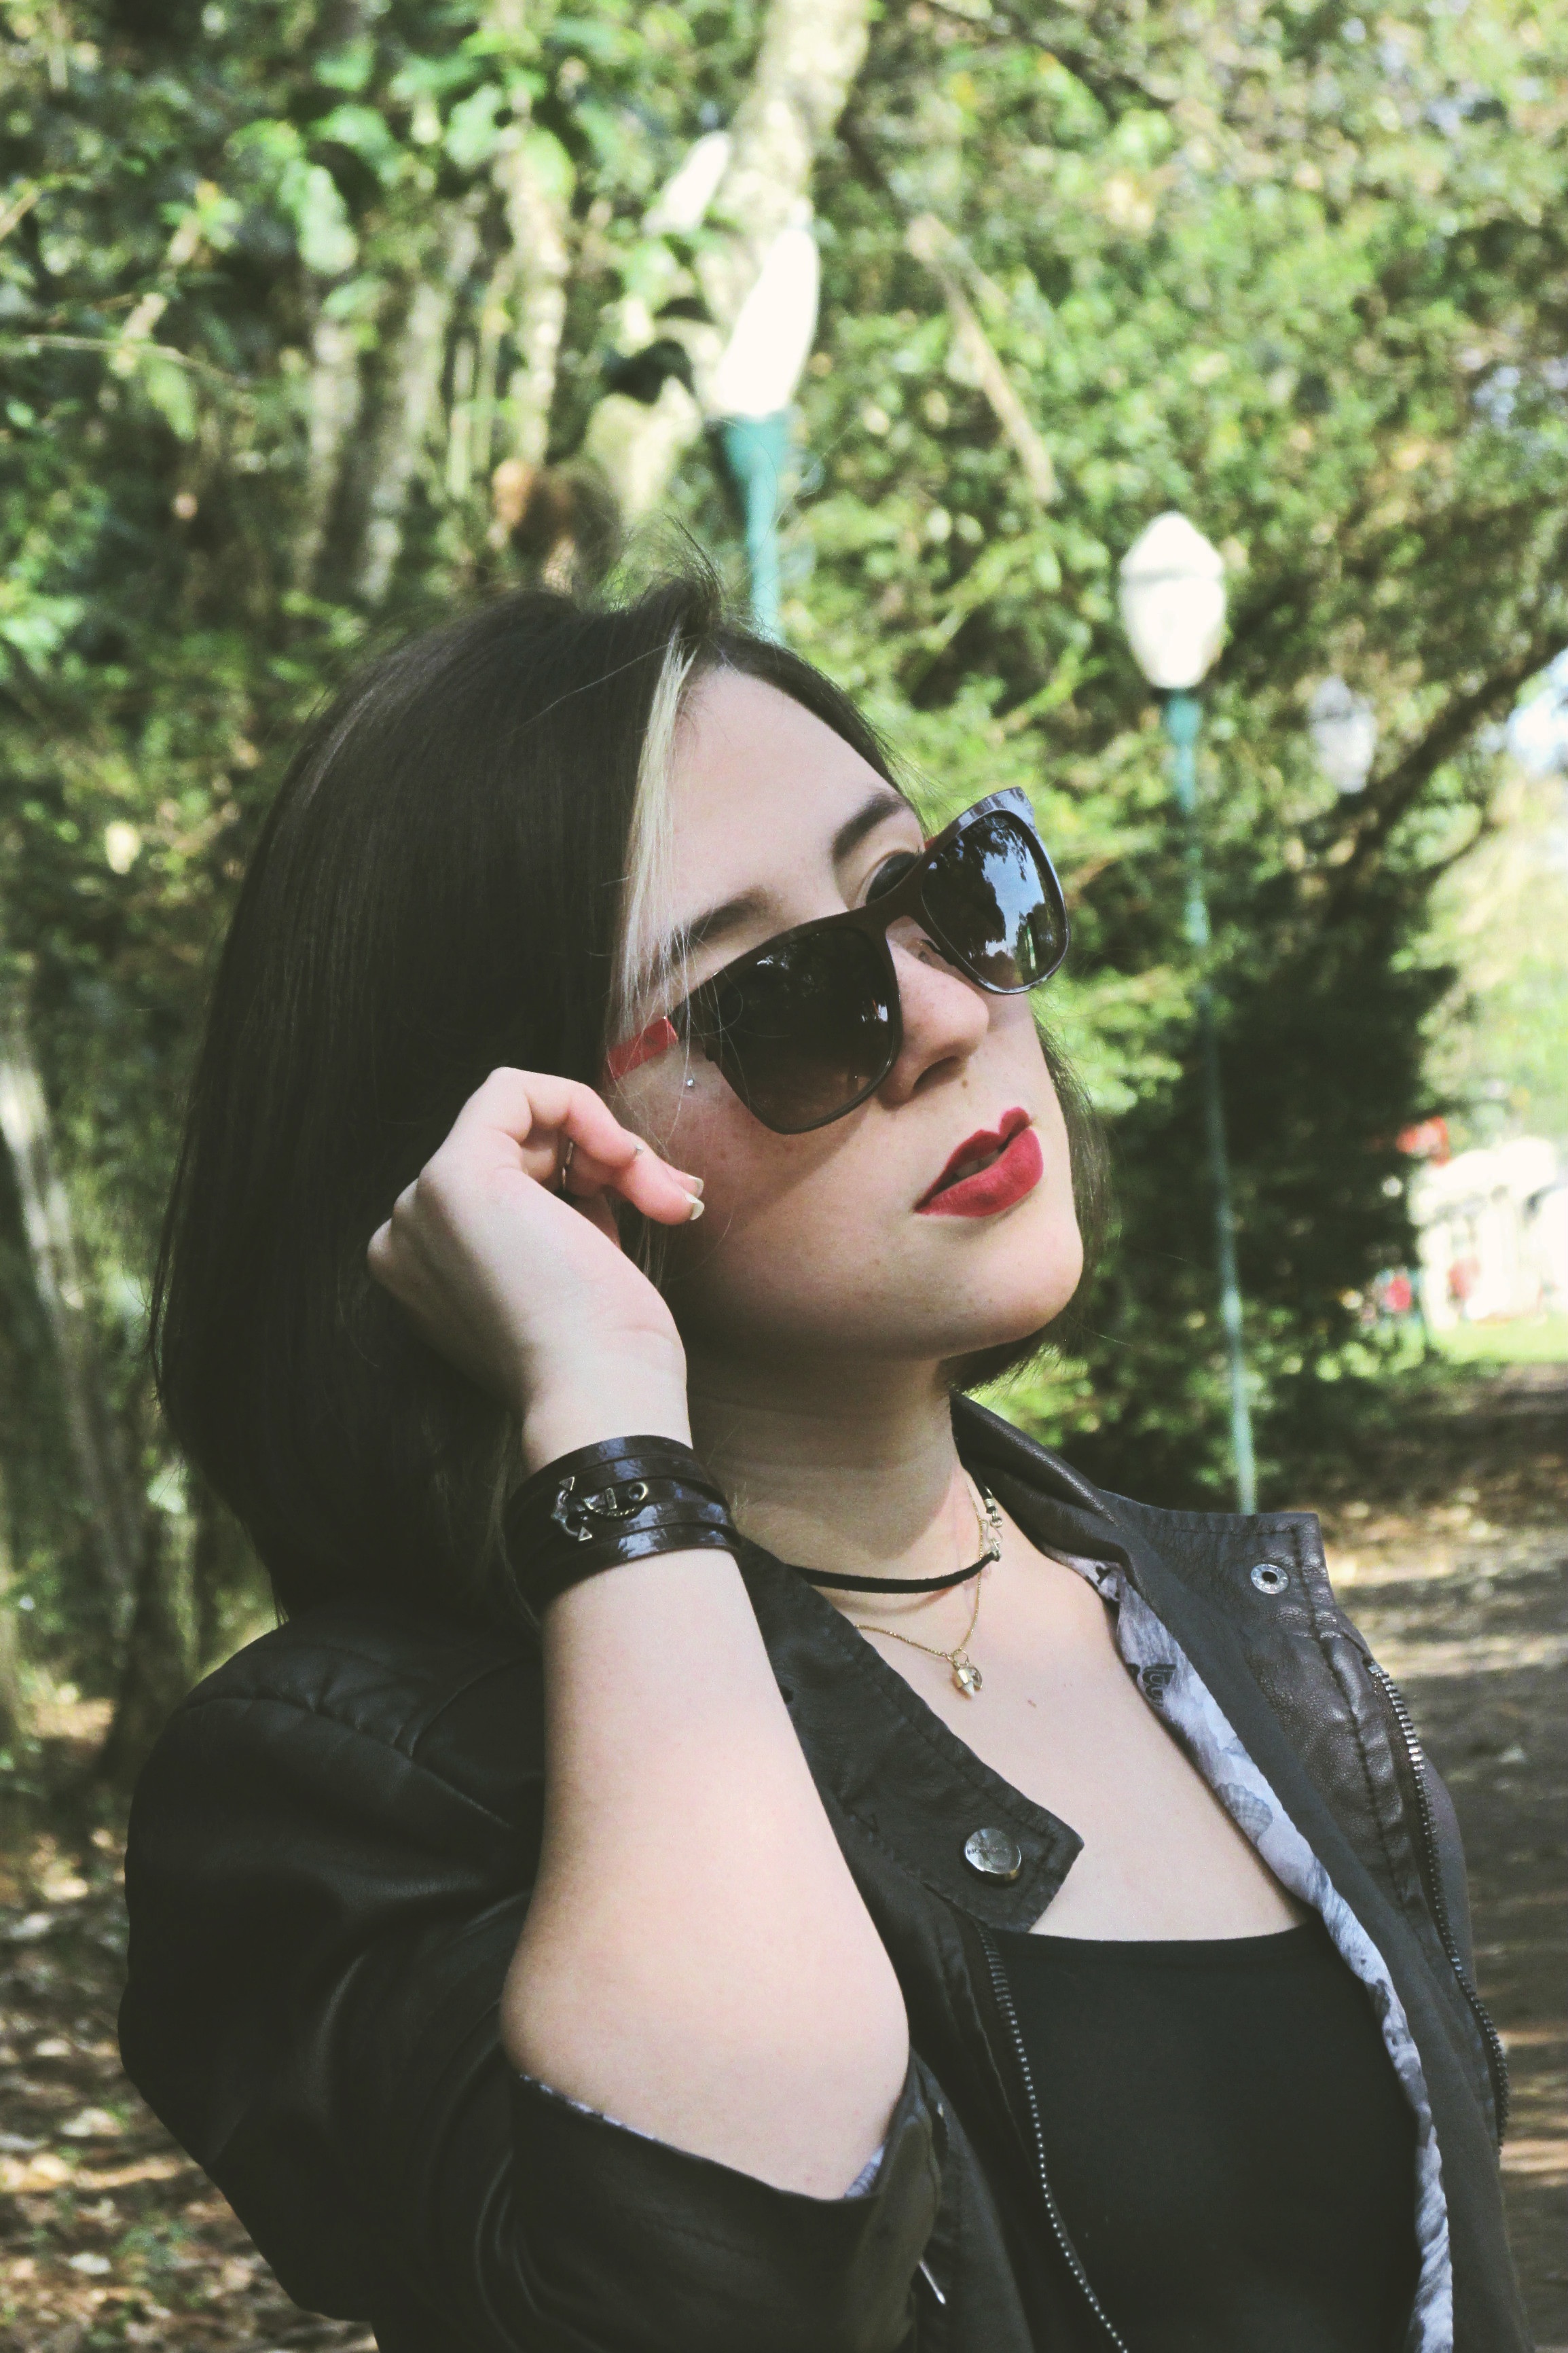
girl, woman, portrait, model, spring, green, fashion, clothing, black, lady, hairstyle, dress, sunglasses, glasses, photograph, beauty, costume, photo shoot, portrait photography, vision care, goth subculture